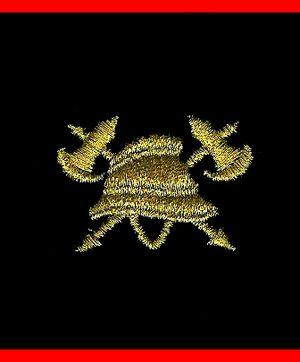
Cet article donne la liste des grades des sapeurs-pompiers belges.
Dans le milieu des pompiers, sapeur est le grade de base, le premier de ceux des hommes du rang.